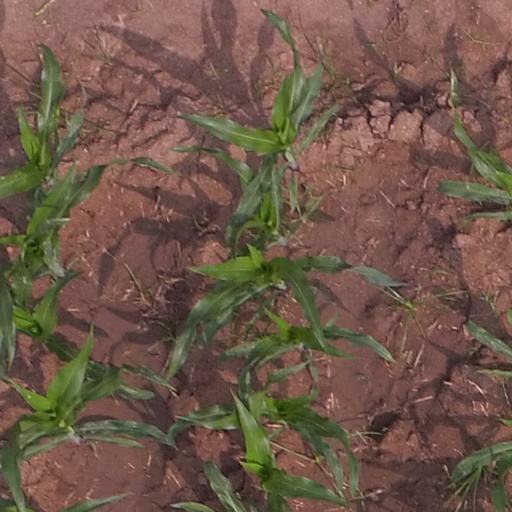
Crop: maize; corn